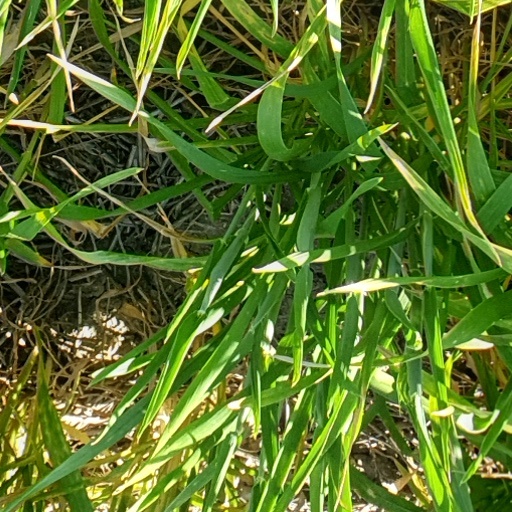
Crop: wheat